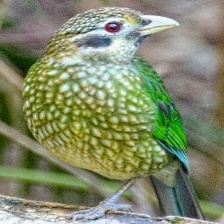
Species: SPOTTED CATBIRD
Scientific name: AILUROEDUS MACULOSUS